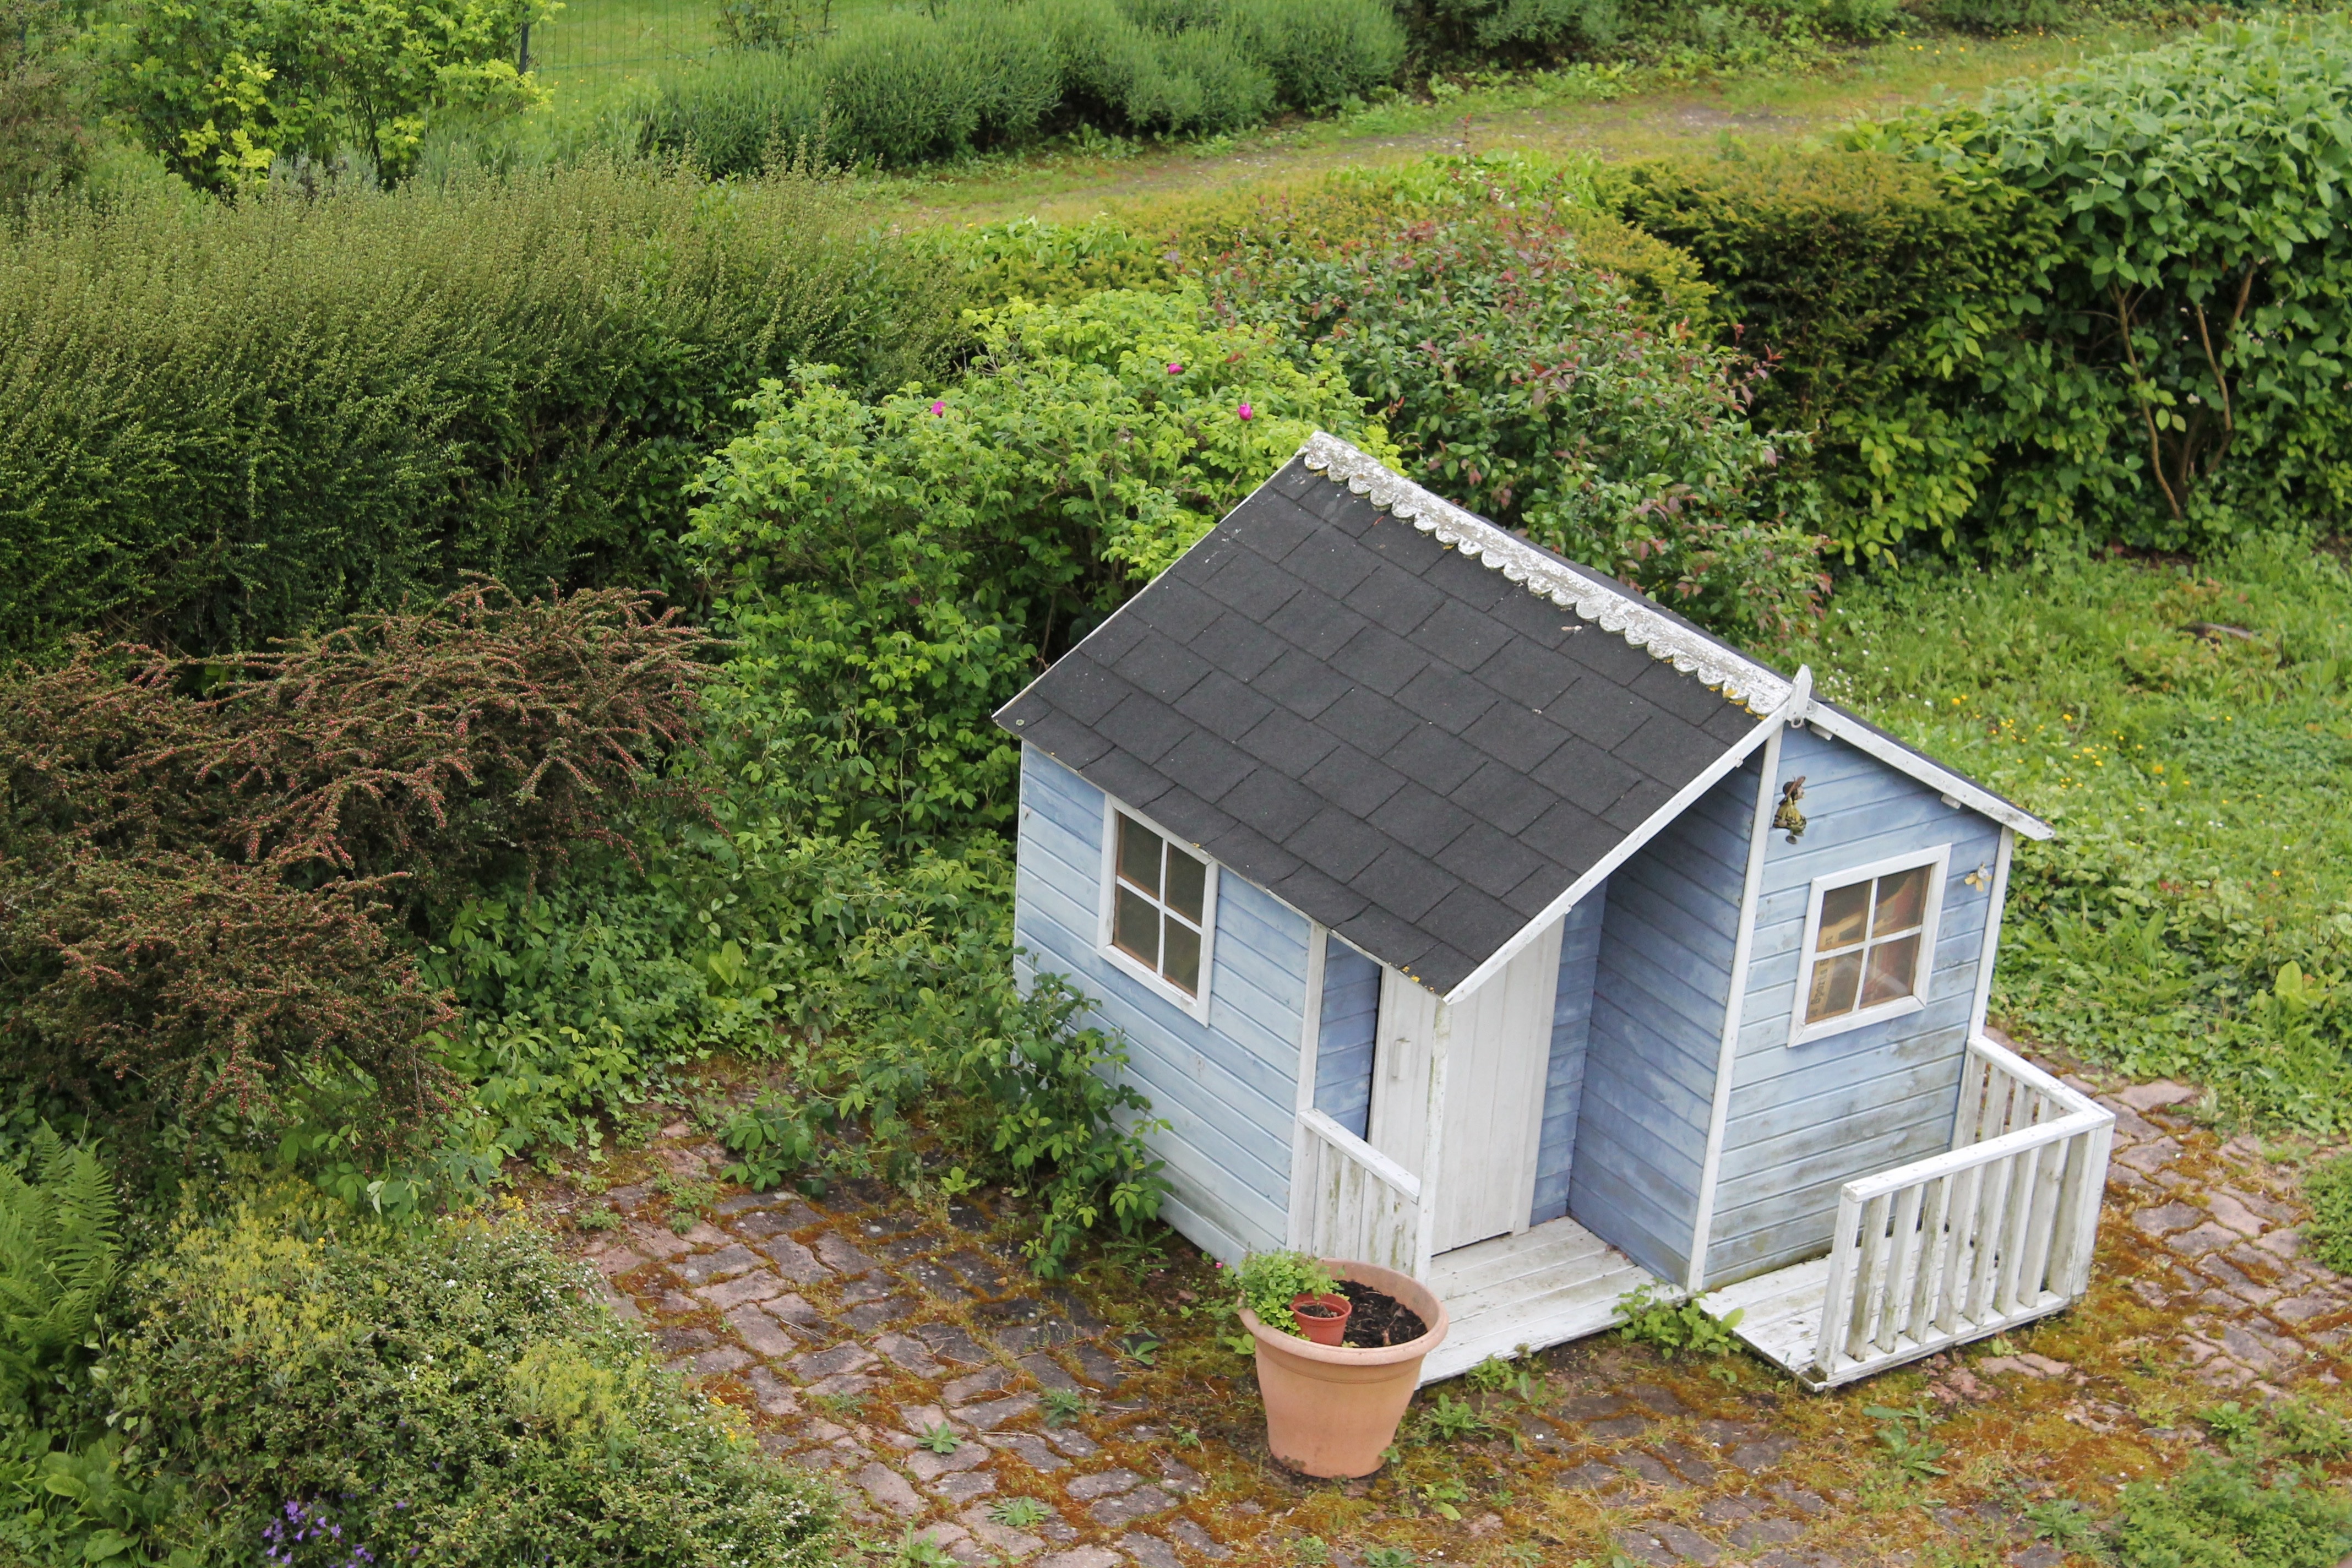
farm, house, view, building, home, shed, hut, shack, spring, cottage, backyard, agriculture, log cabin, rural area, garden hut